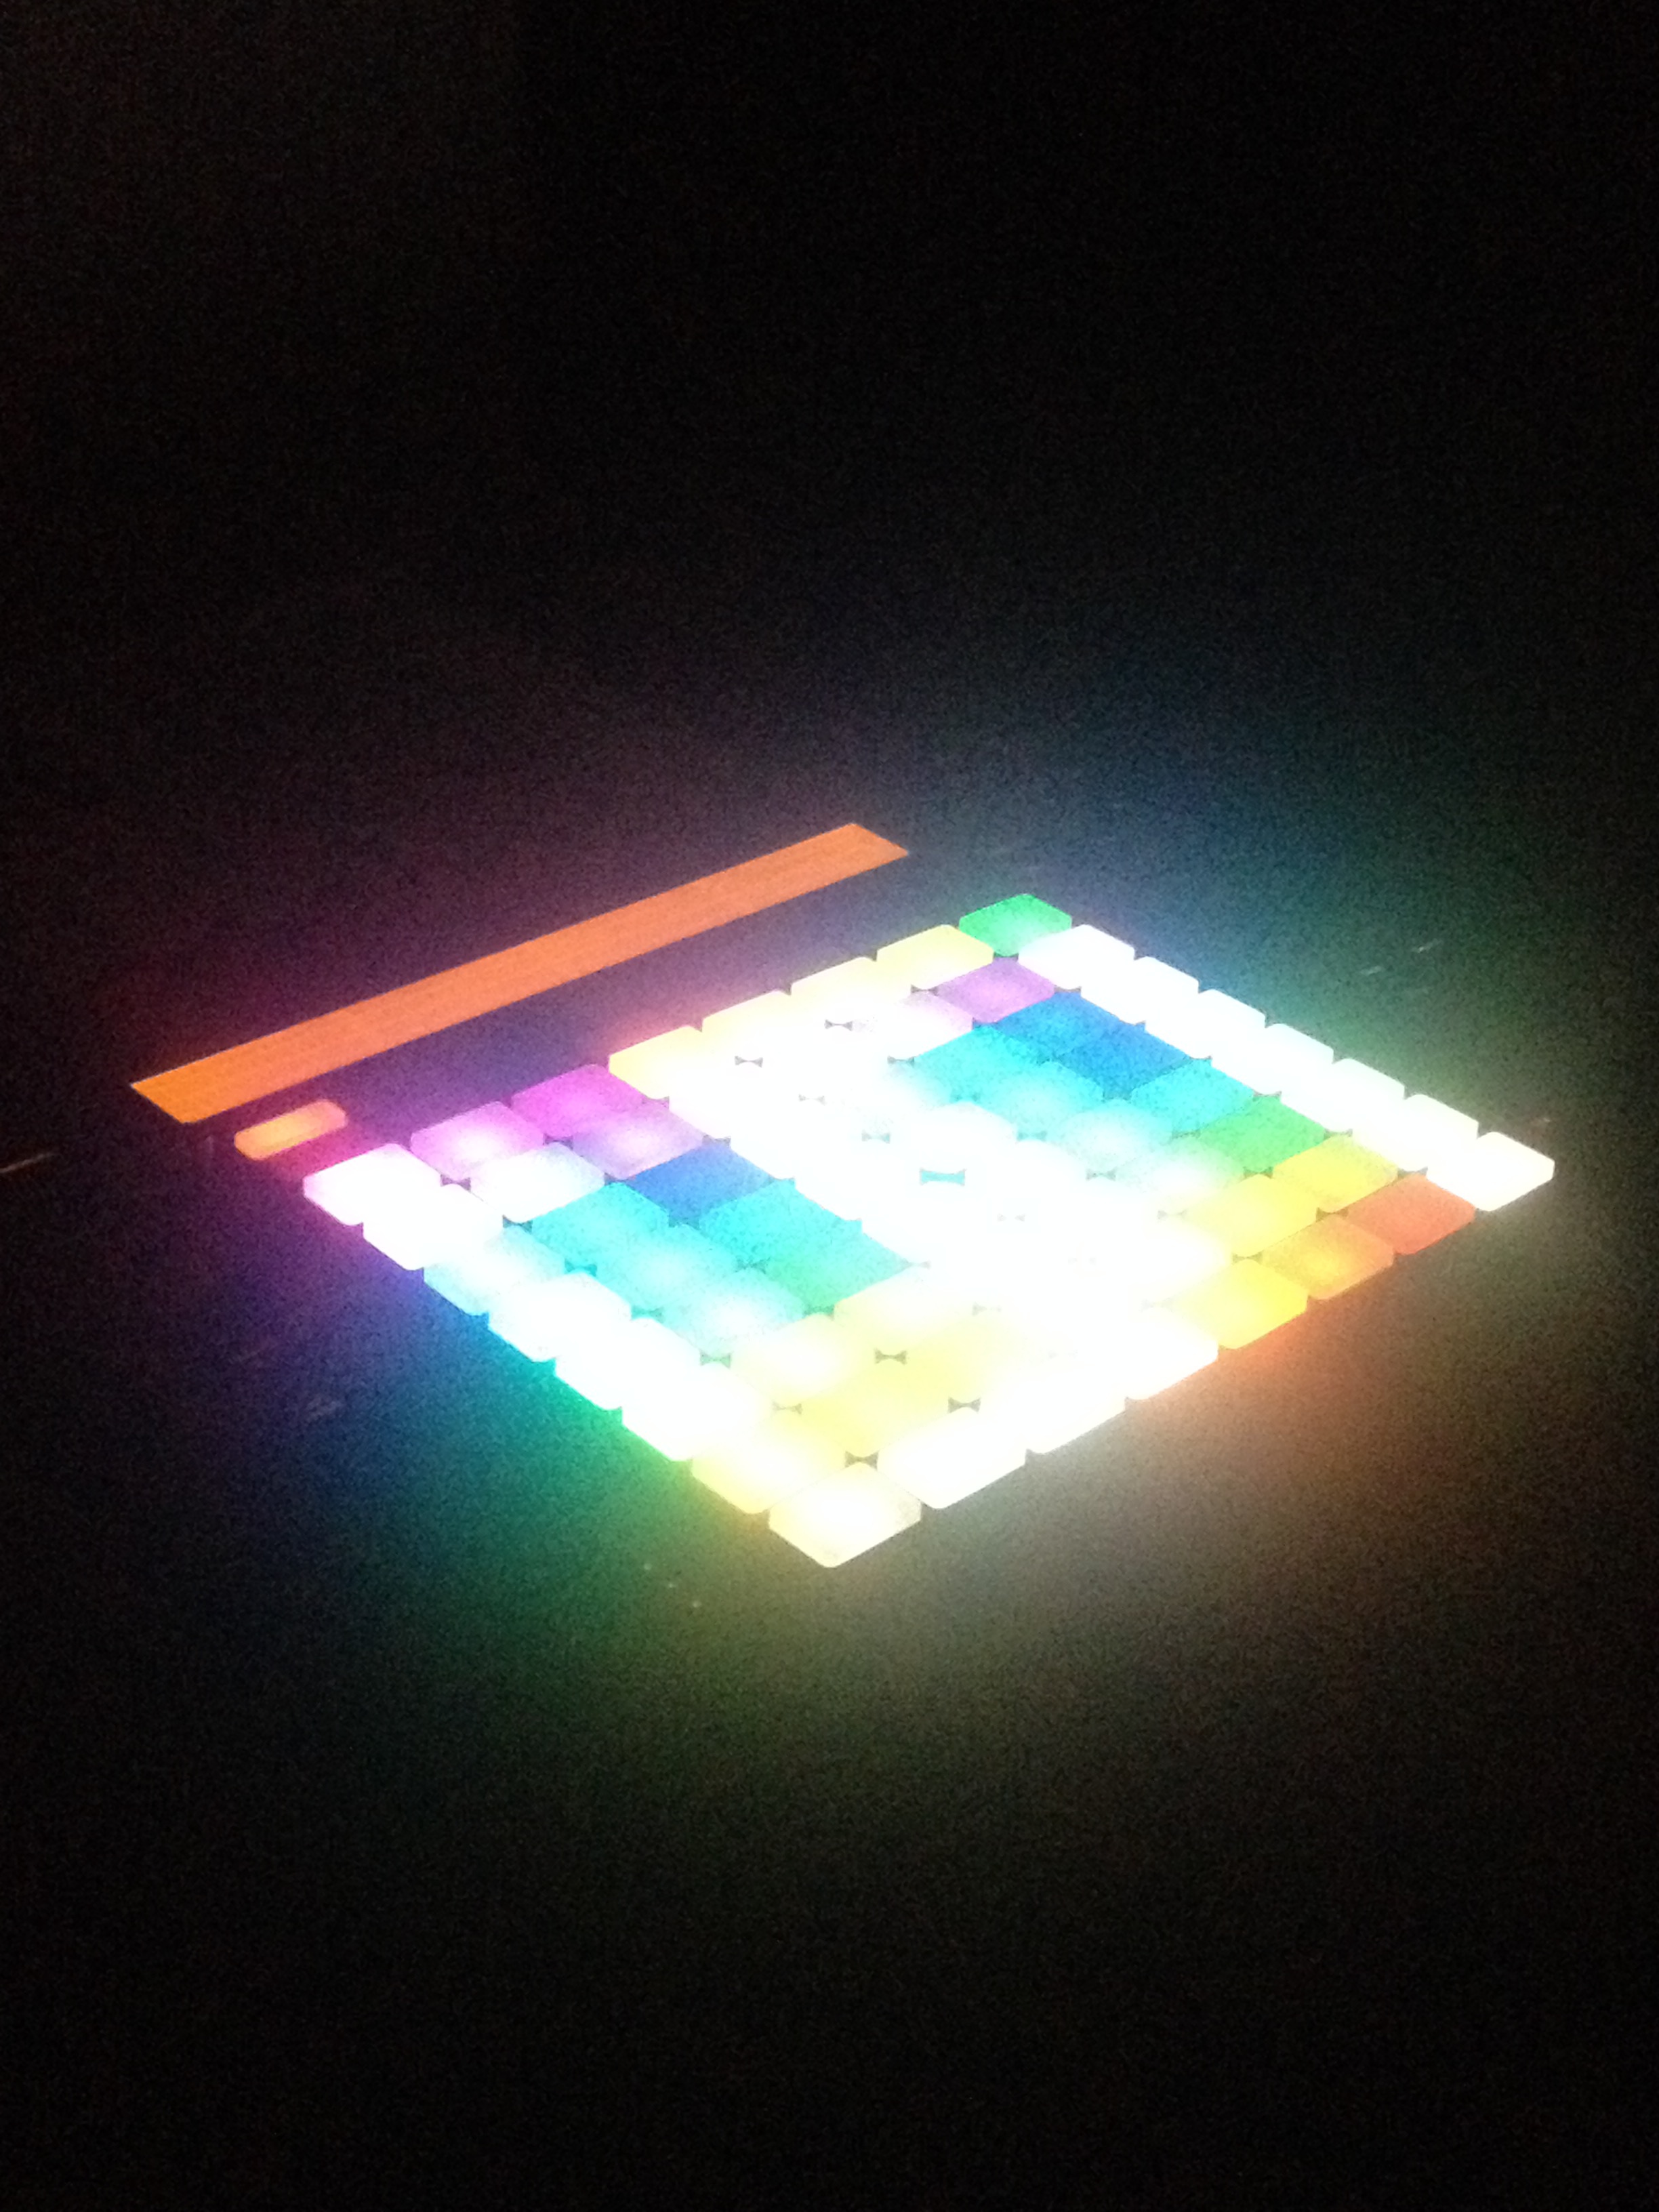
light, green, reflection, color, darkness, blue, yellow, lighting, circle, triangle, shape, macro photography